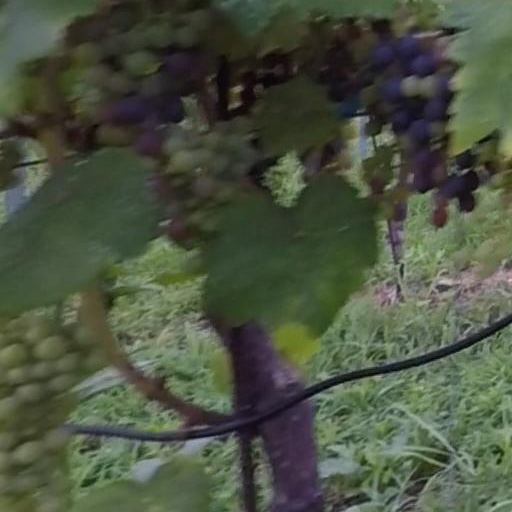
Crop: grape